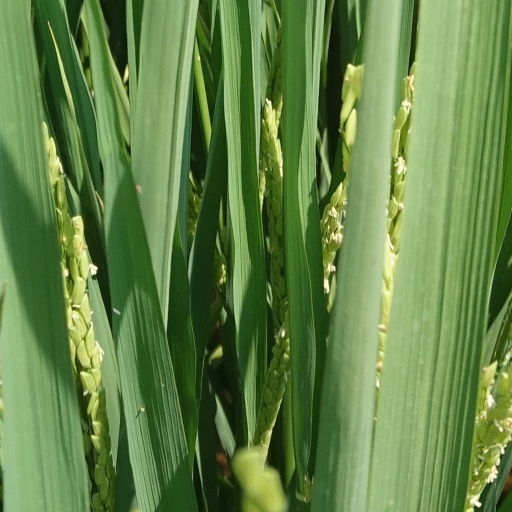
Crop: rice